Anito

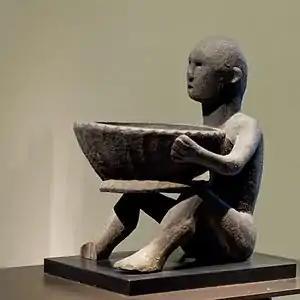
15th century "bulul" with a "pamahan" (ceremonial bowl) in the Louvre Museum

The last is a class of malevolent spirits or demons, as well as supernatural beings, generally collectively known as "aswang", "yawa", or "mangalos" (also "mangalok", "mangangalek", or "magalos") among Tagalogs and Visayans. There are numerous kinds of "aswang" with specific abilities, behavior, or appearance. Examples include "sigbin", "wakwak", "tiyanak", and "manananggal". The first two categories of "diwata" can also be malevolent, what sets the third category apart is that they can not be appealed to with offerings and they are utterly pitiless. Most practices associated with them is to ward them off, banish them, or destroy them. They are never addressed nor worshiped in religious rituals.